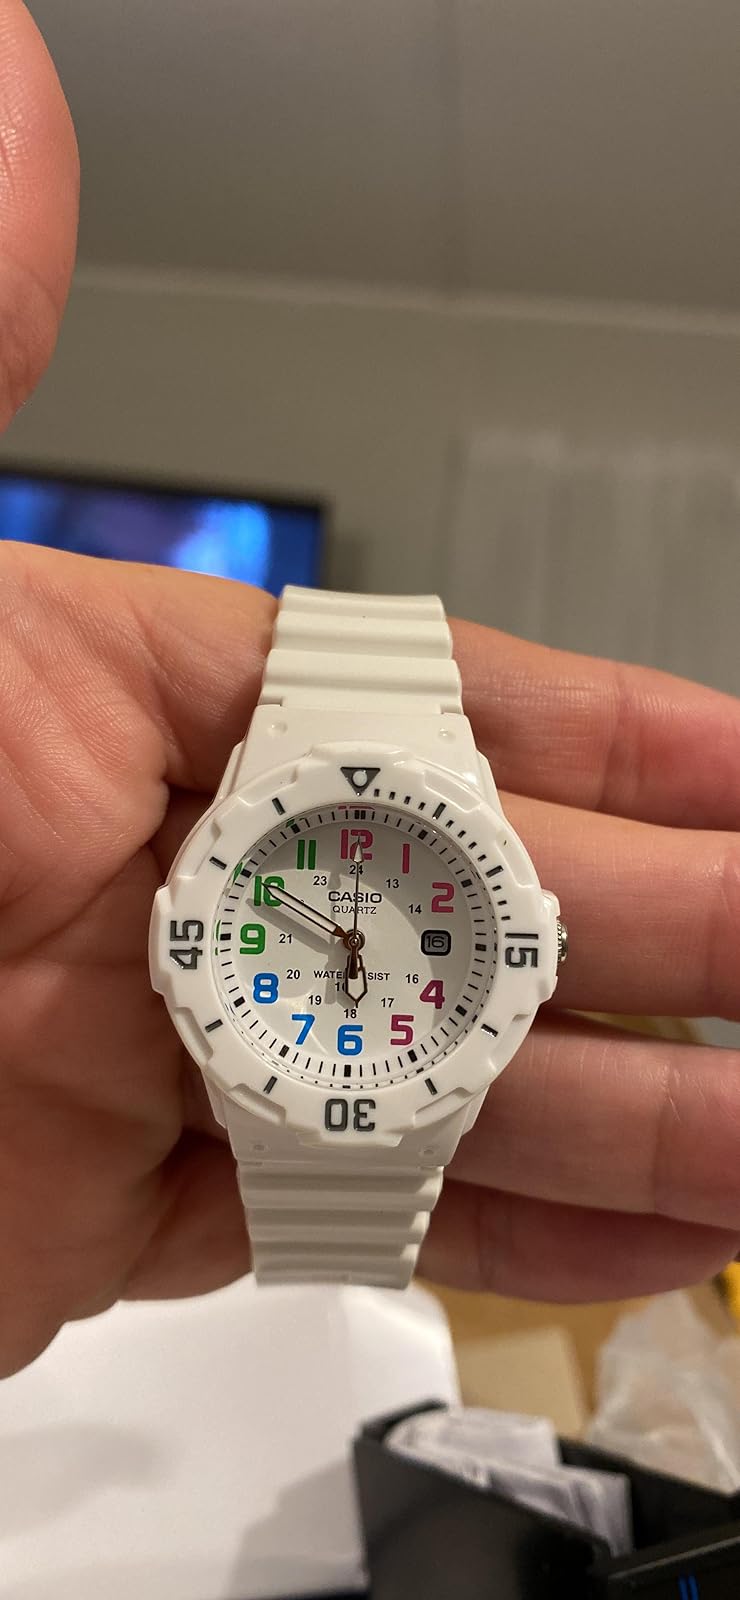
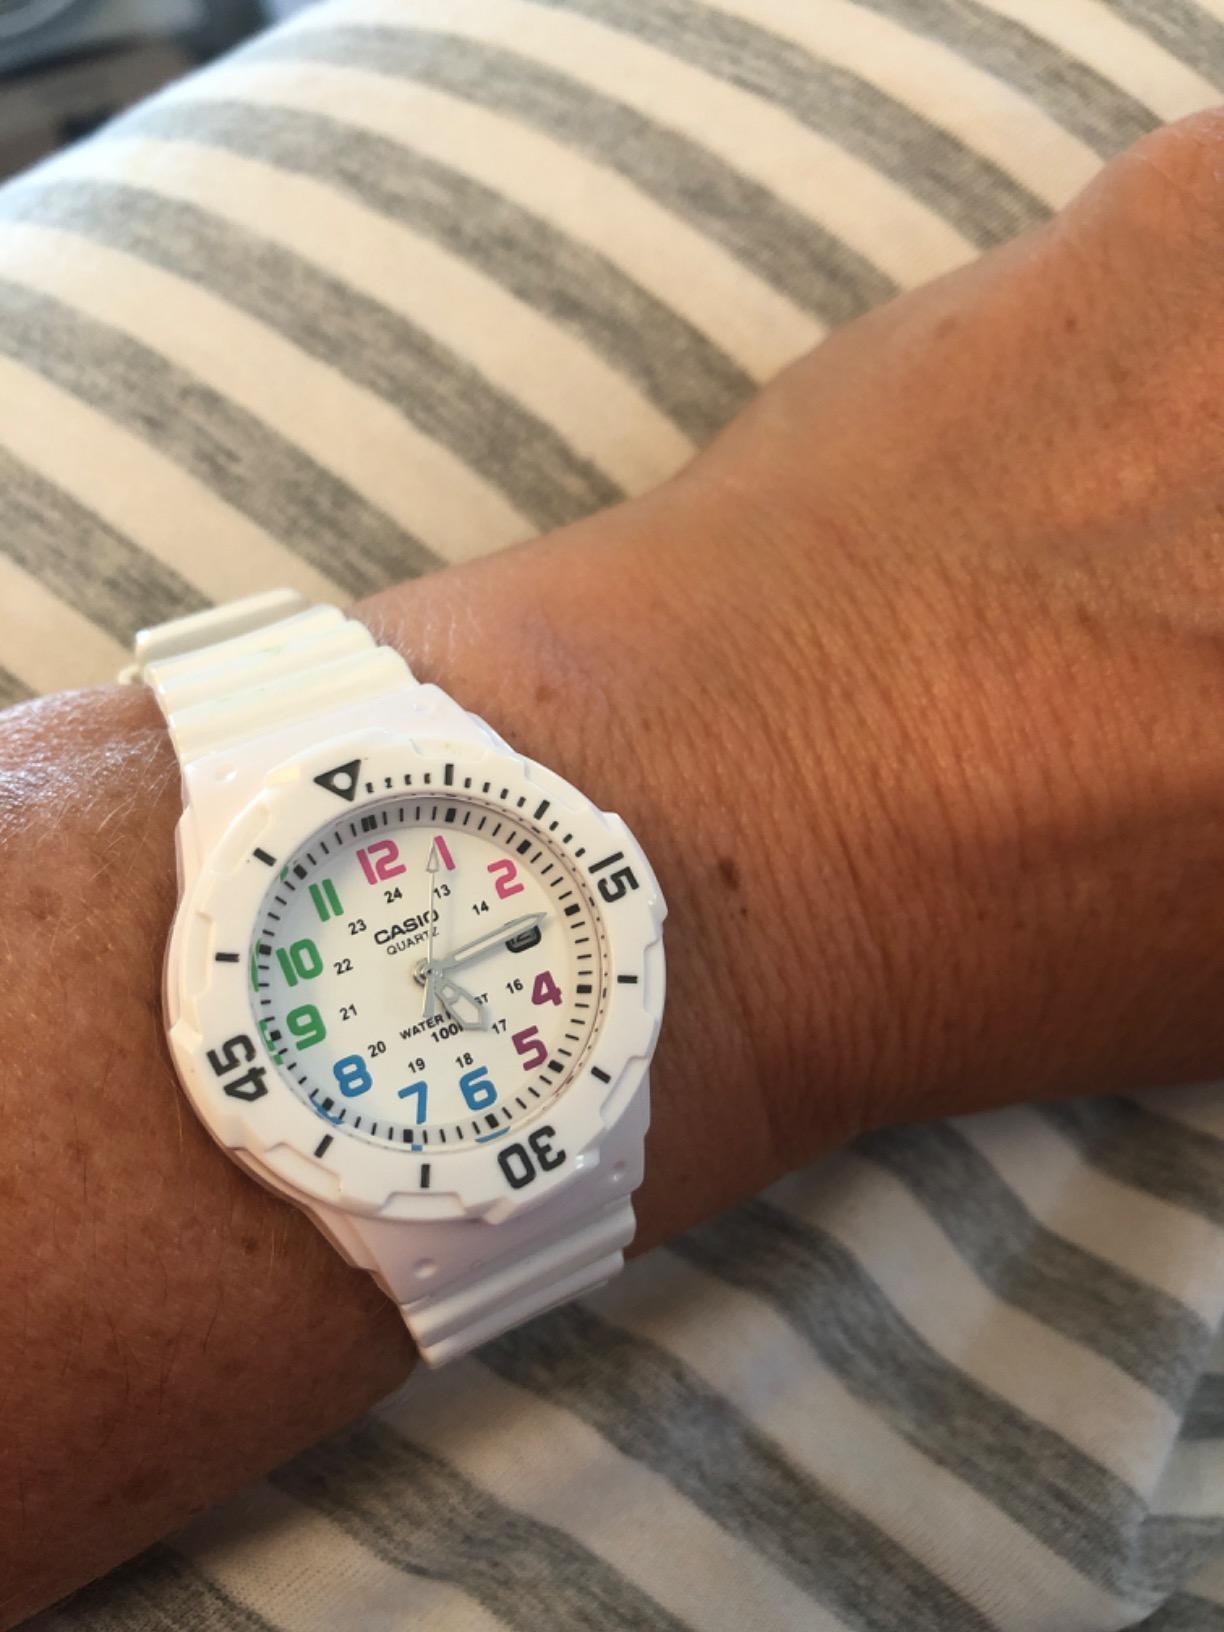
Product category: accessories_watch
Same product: yes